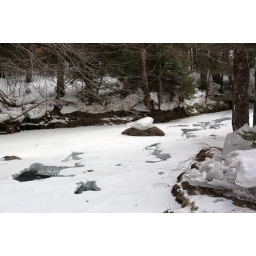
Ice pots are fascinating ice structures that occur with moving water in these brooks. They look like blown glass.